Anne Russell, Duchess of Bedford

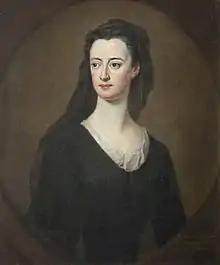
Portrait of the duchess attributed to Godfrey Kneller

On 22 April 1725, at Ashbridge, Buckinghamshire, Anne married her stepmother's brother, who had succeeded to the dukedom in 1711. A contemporary wrote that: "There resulted an wholly mix-up of relationships". The marriage was not a success, and the couple were childless. The duke was in financial difficulty, and died on 23 October 1732, aged 24, in Corunna, Spain, and Anne became Dowager Duchess, as the dukedom passed to her husband's brother.